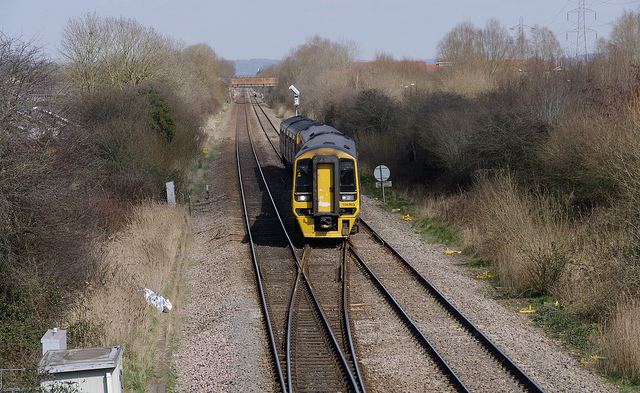
A passenger train on the rails with lined with trees

A train on the tracks with bushes and trees on either side.

The train painted blue and yellow has four passenger cars.

A train driving down the tracks near trees.

A passenger train riding down a set of tracks switching from one track to the next.